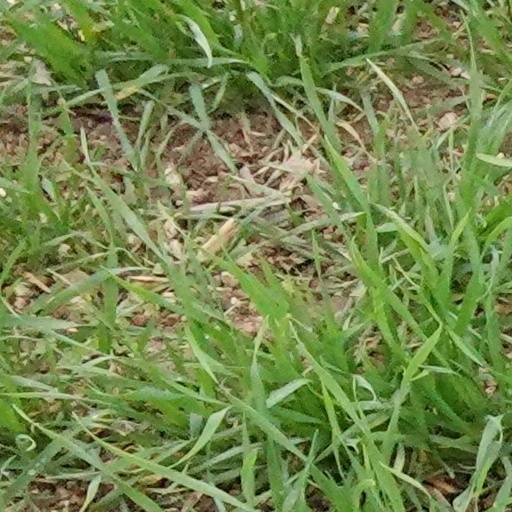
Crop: wheat